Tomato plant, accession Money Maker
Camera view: tilt-top (135 deg); turntable rotation: 120 degrees
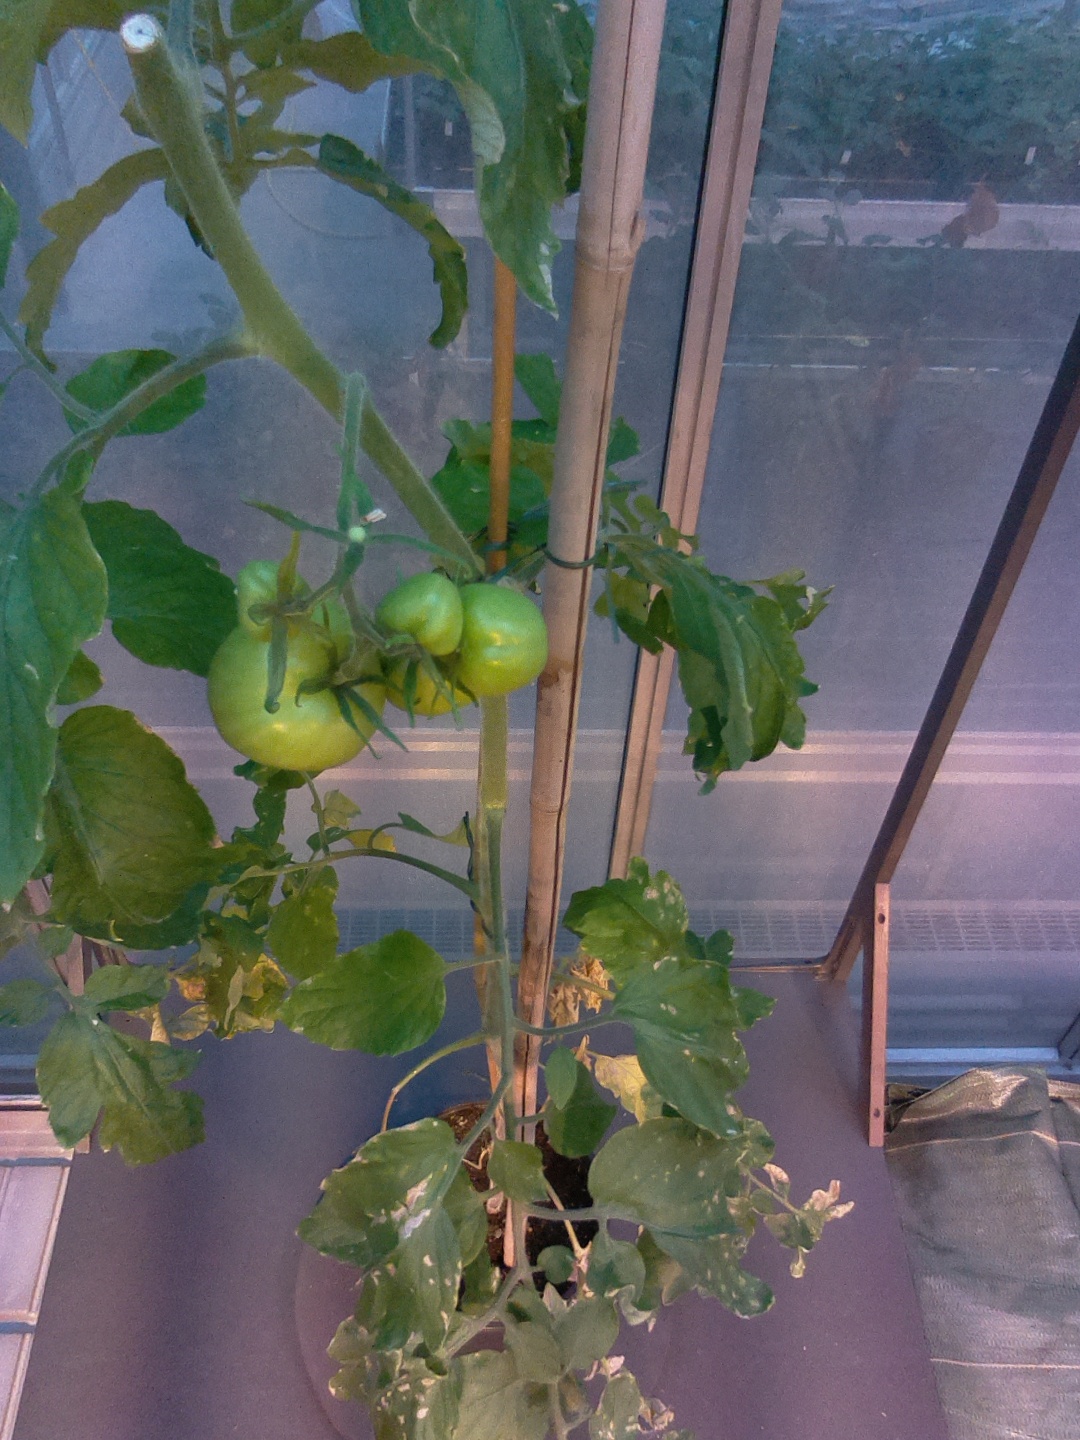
BBCH growth stage 76: 60%-70% of final fruit size